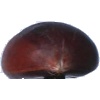
Label: chestnut